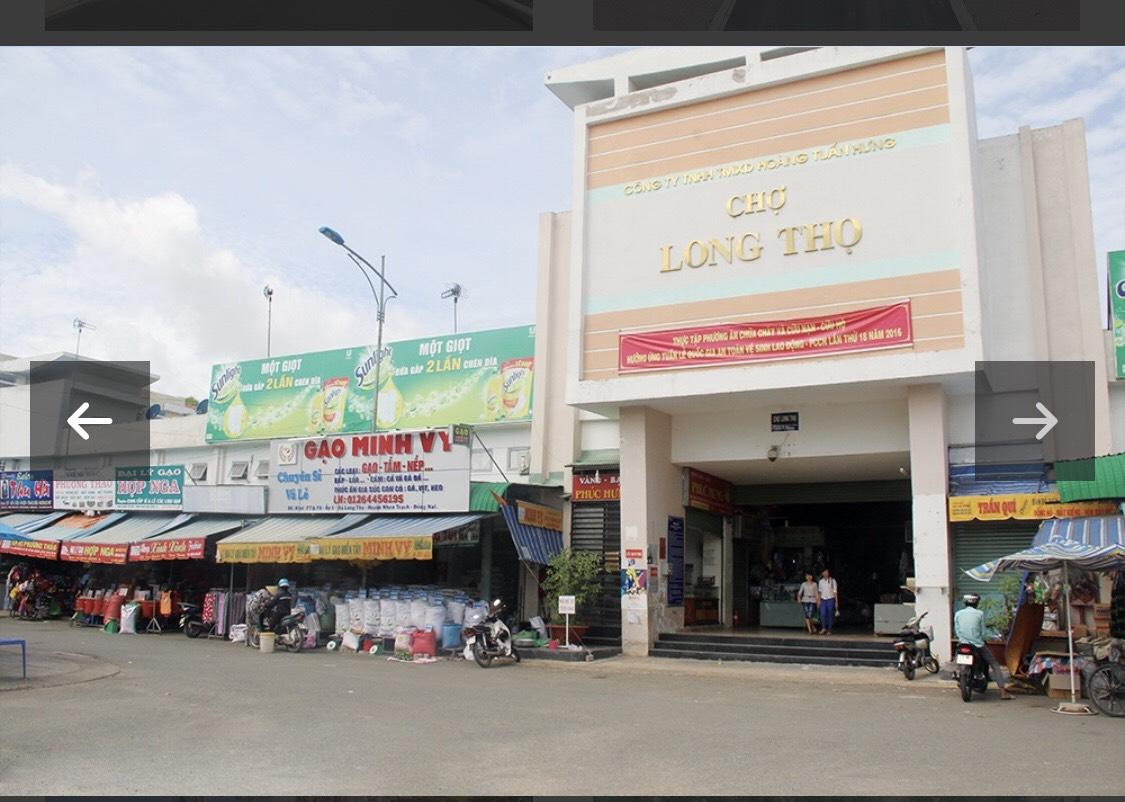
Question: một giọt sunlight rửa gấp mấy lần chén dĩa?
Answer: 2 lần